Jazz royalty

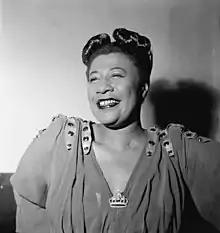
Jazz singer Ella Fitzgerald was nicknamed the "Queen of Jazz".

Jazz royalty is a term encompassing the many jazz musicians who have been termed as exceptionally musically gifted and informally granted honorific, "aristocratic" or "royal" titles as nicknames. The practice of affixing honorific titles to the names of jazz musicians goes back to New Orleans at the start of the 20th century, before the genre was commonly known as "jazz".